Pluto (film series)

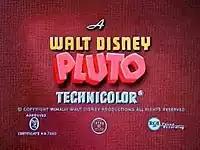
Introductory title of the "Pluto" short films.

Pluto is a series of American animated comedy short films produced by Walt Disney Productions. The series started in 1937 with "Pluto's Quin-puplets" and ended in 1951 with "Cold Turkey". The series stars the titular character Pluto, introduced in the "Mickey Mouse" film series as Mickey's pet dog, in addition to having recurring appearances by previously known characters such as Minnie Mouse, Figaro the Kitten, and Mickey Mouse, and also introduced well-known characters such as the chipmunk duo Chip 'n' Dale.